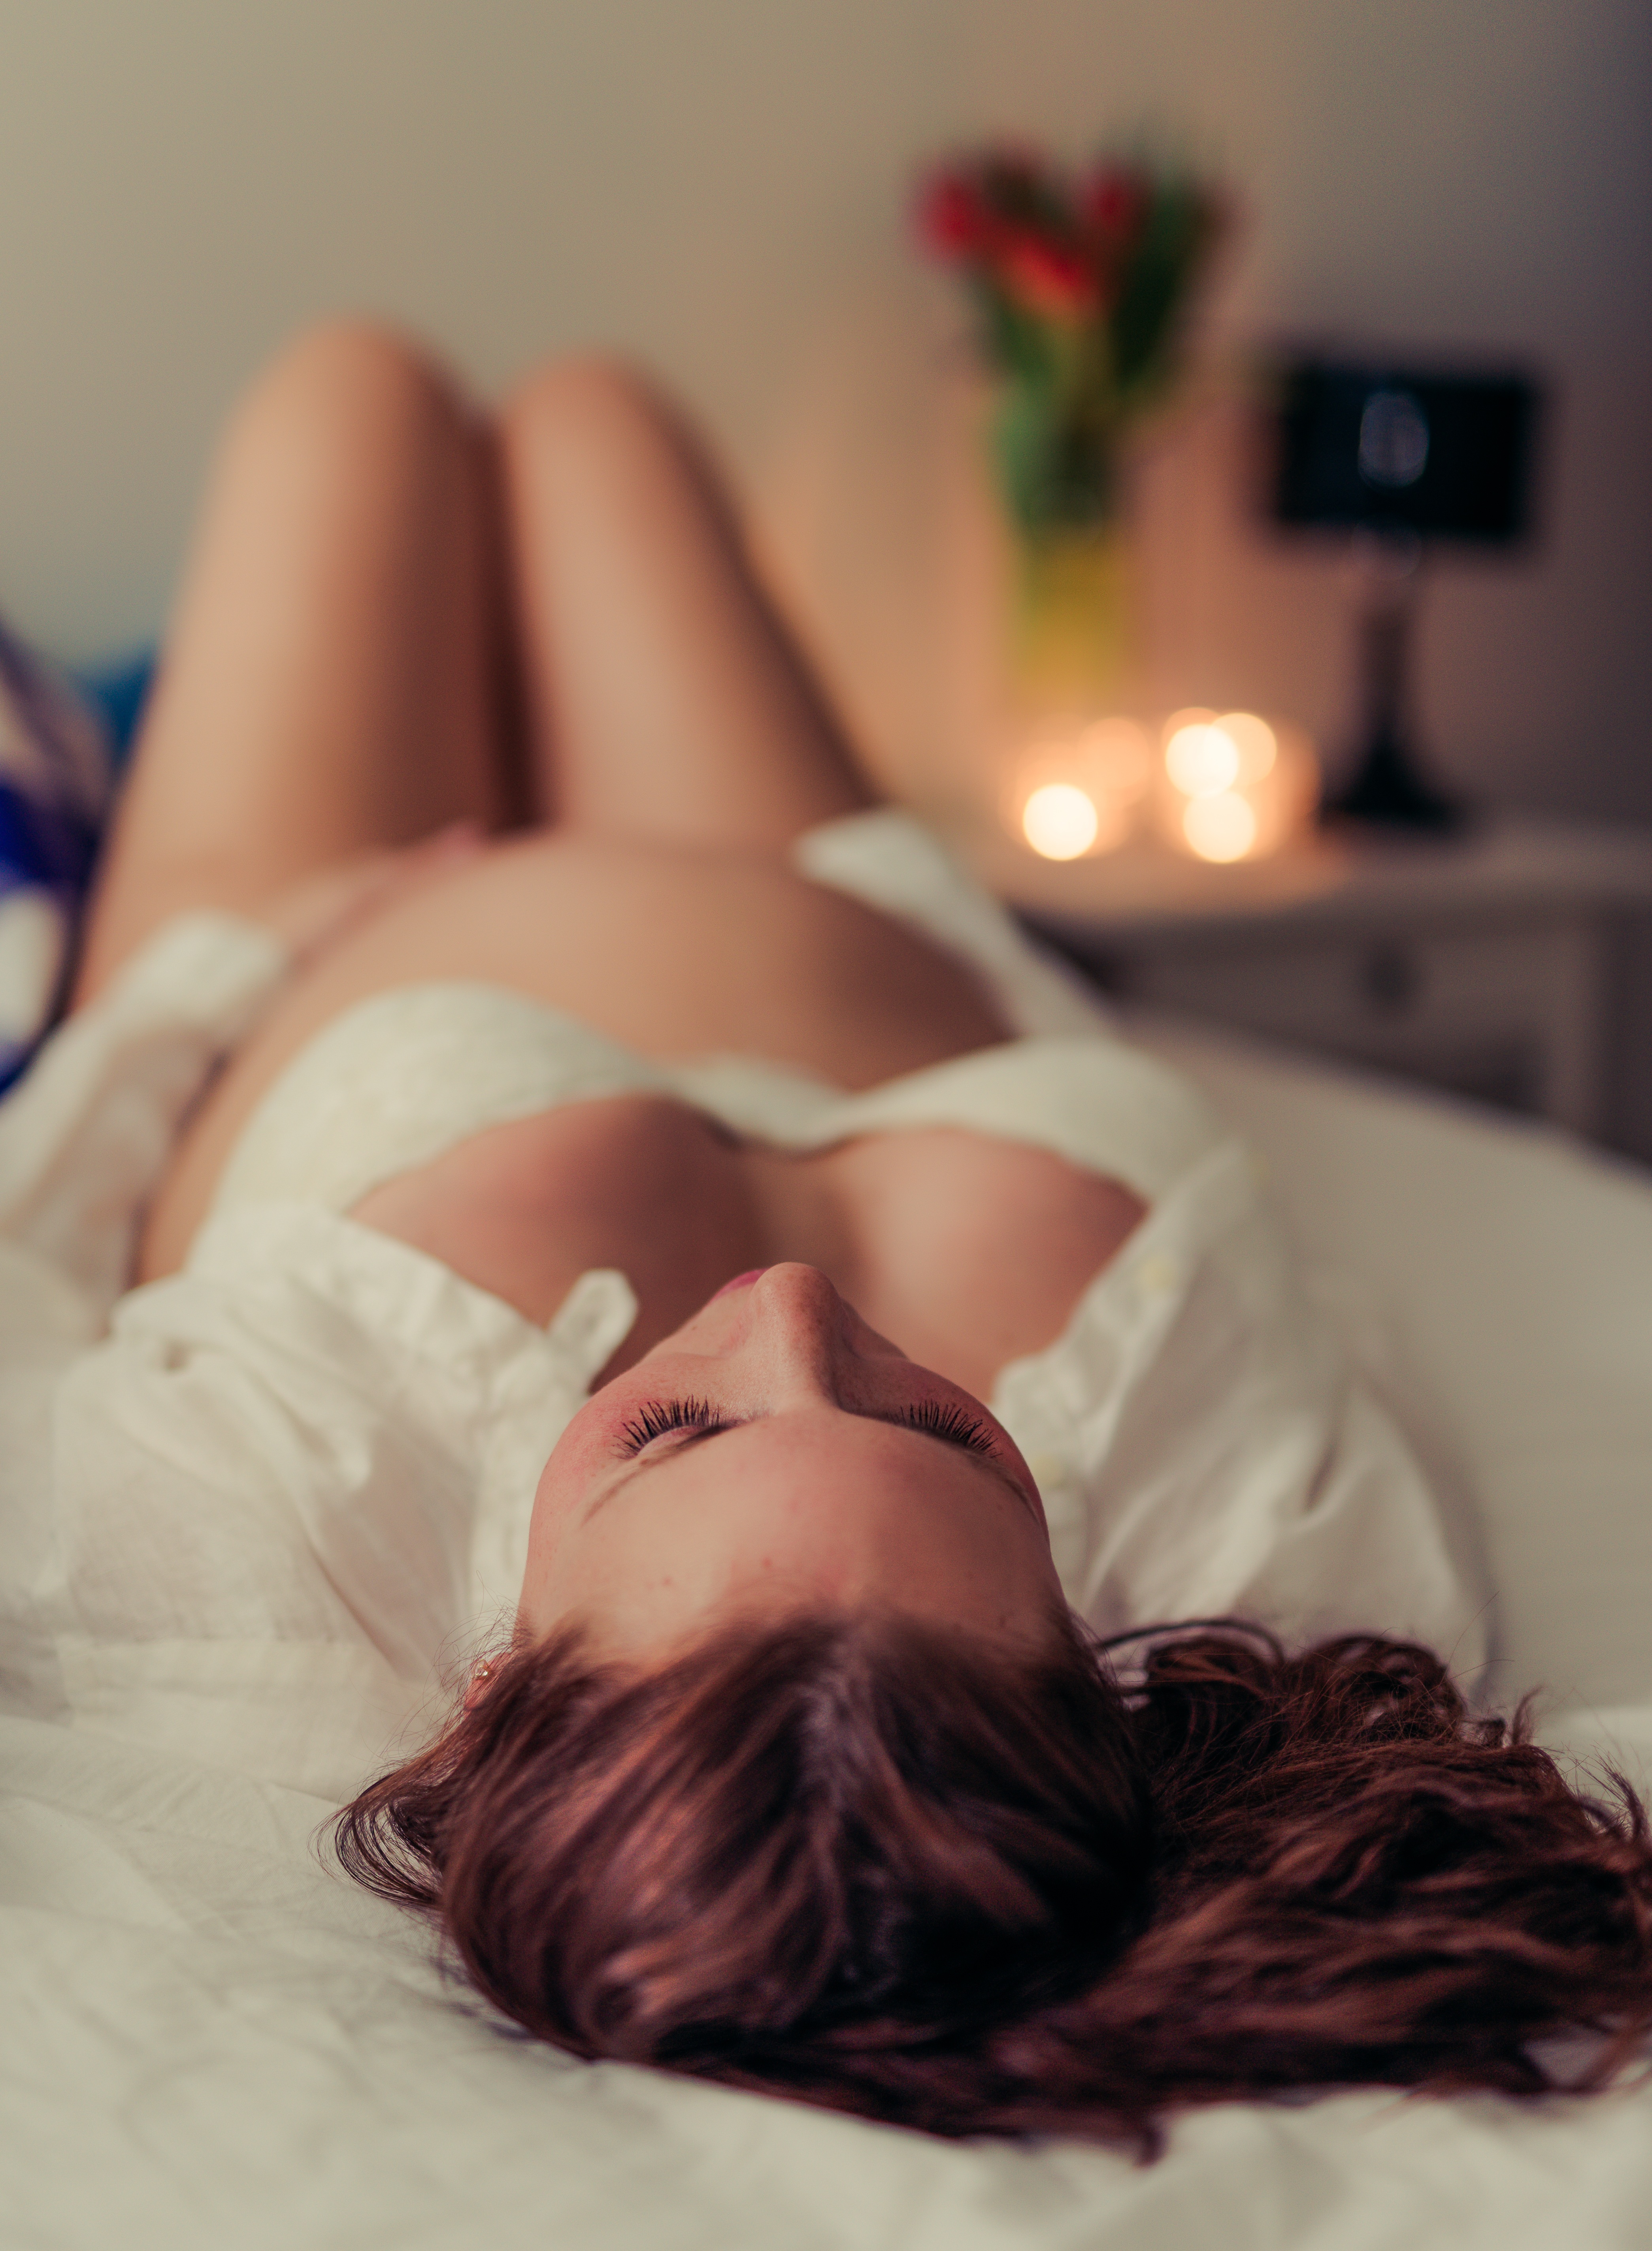
hand, person, girl, woman, hair, photography, model, finger, red, romance, clothing, long hair, lingerie, dress, skin, beauty, interaction, photo shoot